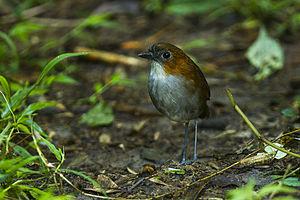
La Grallaire à ventre blanc est une espèce d'oiseau de la famille des Grallariidae.